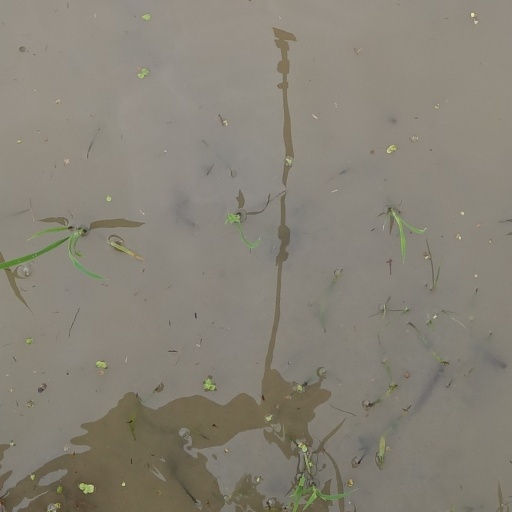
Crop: rice